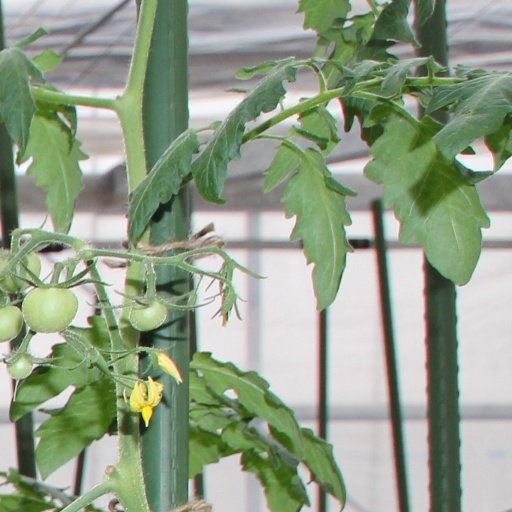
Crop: tomato